Cristina Raines

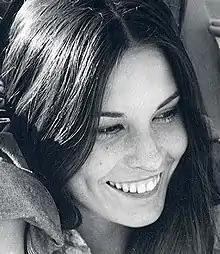
Raines in "Sunshine" (1973)

Cristina Raines (née Herazo; born February 28, 1952) is an American former actress and model who appeared in numerous films throughout the 1970s, mainly horror films and period pieces. She went on to have a prolific career as a television actress throughout the 1980s.